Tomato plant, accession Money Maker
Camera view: horizontal (90 deg, fisheye); turntable rotation: 60 degrees
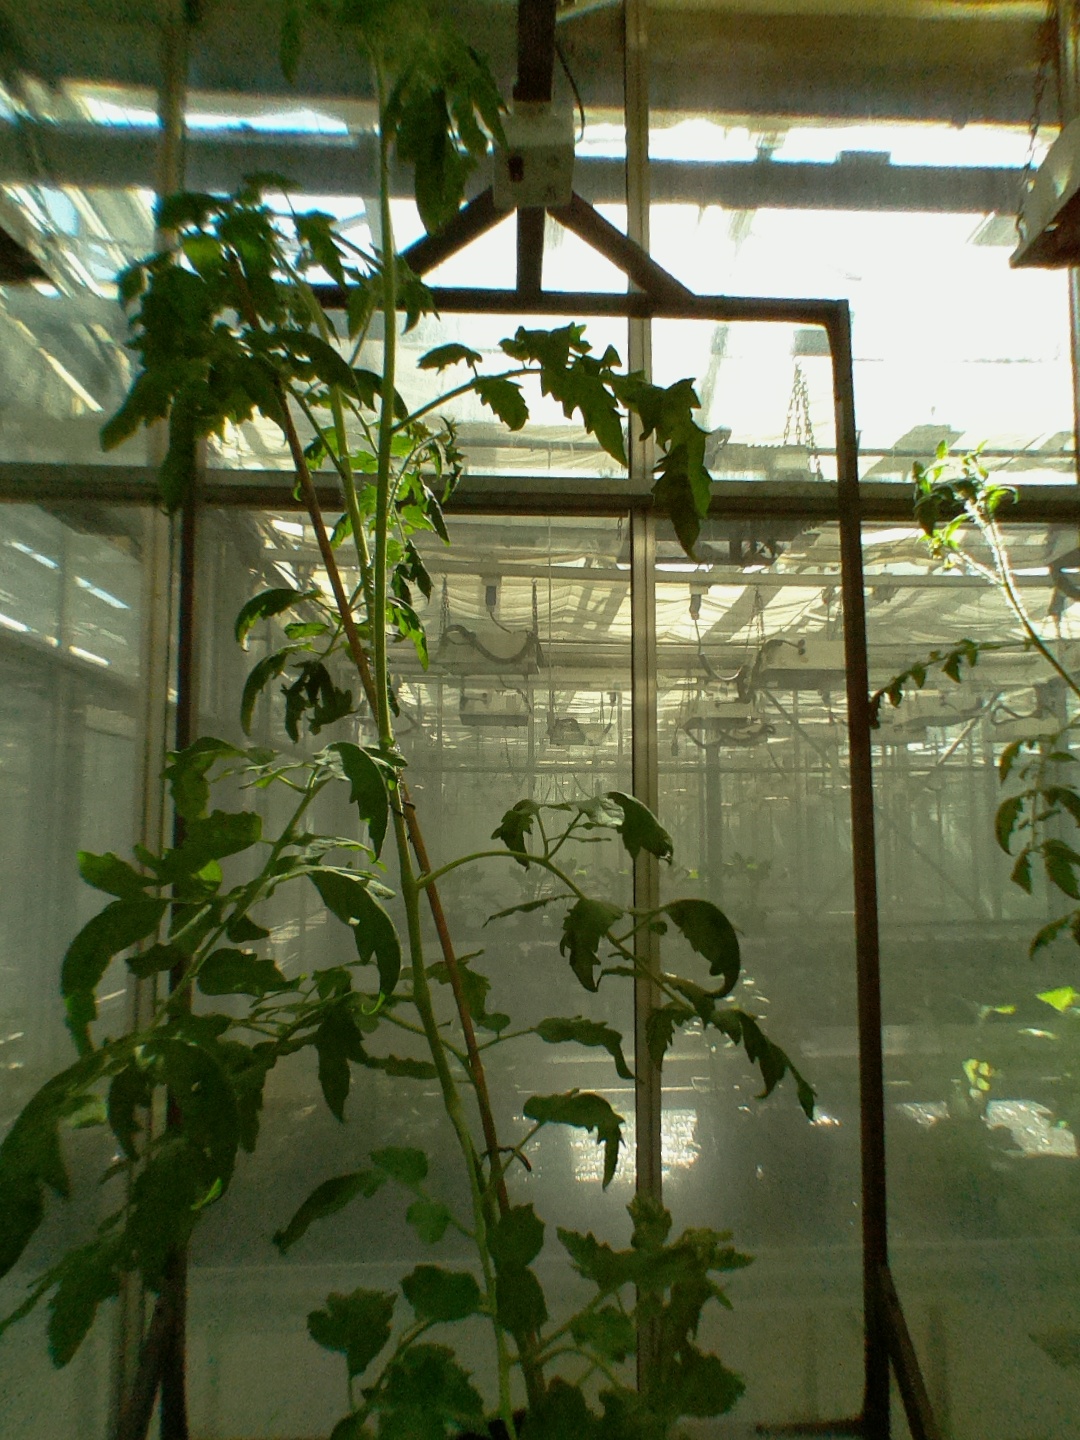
BBCH growth stage 66: Full flowering, 60%-70% of flowers open, more petals falling